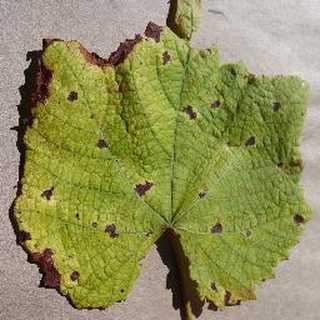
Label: grape_leaf_blight